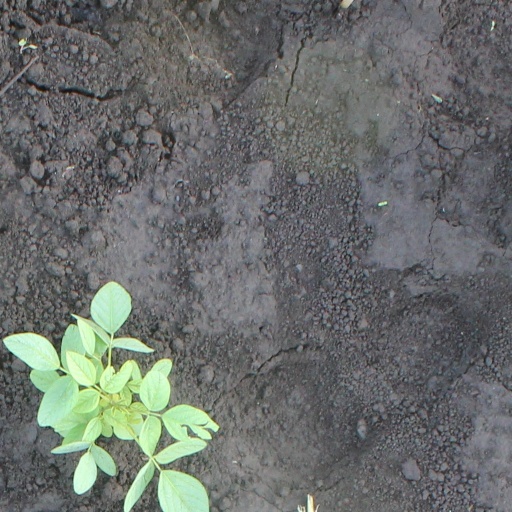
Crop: soybean